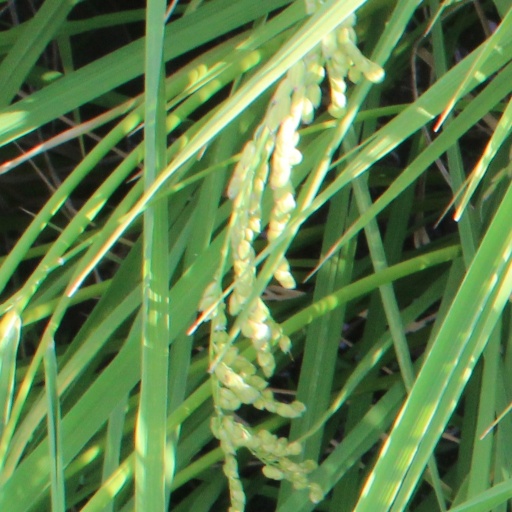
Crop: rice